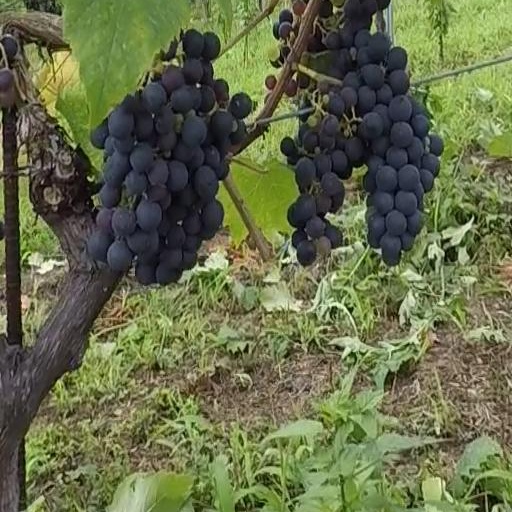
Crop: grape